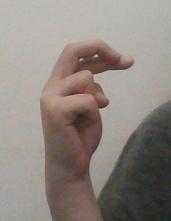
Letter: zay